Captivity of Mangalorean Catholics at Seringapatam

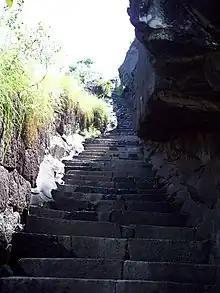
The Jamalabad fort passage. Christian rebels were thrown down from the fort.

According to the "Barcoor Manuscript", written in Kannada by a Mangalorean Catholic from Barcoor on his return from Seringapatam, the Christians were interned in holding camps at Mangalore, Manjeshwar, Cundapore, Onore, Ancola, and Sunquerim, with the more rebellious Christians brought in chains. They were then forced to climb nearly through the dense jungles and gorges of the Western Ghat mountain ranges along two routes, one of which was along the Bantval-Belthangadi-Kulshekar-Virajpet-Coorg-Mysore route, and the other along the Gersoppa falls (Shimoga) route. On the journey from Mangalore to Seringapatam the Christians were accompanied by three priests, who had secretly joined them despite threats of expulsion by Tipu.